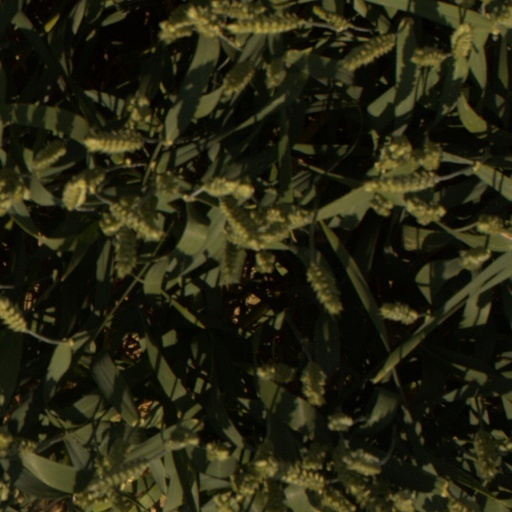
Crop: wheat